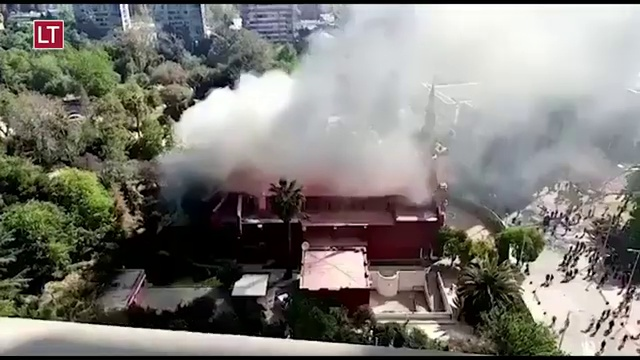
Fire: no
Smoke: yes